Summerland Peninsula

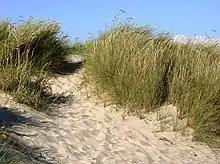
Marram Grass ("Ammophila arenaria")

The peninsula supports a variety of ecological vegetation communities which are of conservation concern within the Gippsland Plains Bioregion. These include Grassy Woodland (Endangered), Bird Colony Succulent Herbland (Rare), Estuarine Flats Grassland (Endangered), Coastal Tussock Grassland (Vulnerable) and Coastal Dune Scrub (Depleted). Overall vegetation of the Summerland Peninsula is dominated by Coast Tussock-grass ("Poa poiformis"), Bower Spinach ("Tetragonia implexicoma"), Seaberry Saltbush ("Rhagodia candolleana"), Rounded Noon-flower ("Disphyma crassifolium" subsp. "davellatum") and coastal tea-tree ("Leptospermum laevigatum").